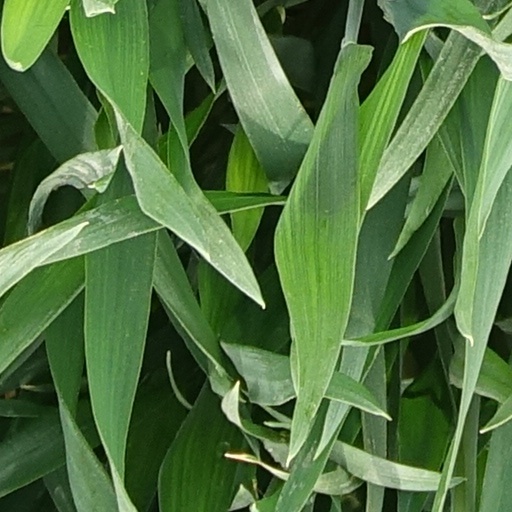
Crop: wheat